History of Scania

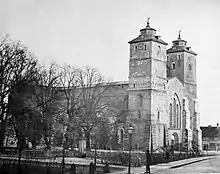
Lund Cathedral in around 1870, before the changes to the western end of the building

In 1332 the lands of the eastern Danish provinces, which included Scania, Blekinge and Ven were sold to King Magnus IV of Sweden by Duke Johan of Holstein (who had received the provinces from the Danish king), after the local population expressed dissatisfaction with Duke Johan and stated they would rather be ruled by the Swedes. The Duke started negotiations with the Swedes and it was agreed that the Swedish king would redeem the pledge for 34,000 marks of silver (6 432 kilo). The province was later reconquered by the Danish king Valdemar IV of Denmark in 1360, as part of his conquest campaign to regain previously lost Danish territory. During parts of the Middle Ages, Scania was known throughout Northern Europe for its herring and the market where it was sold.